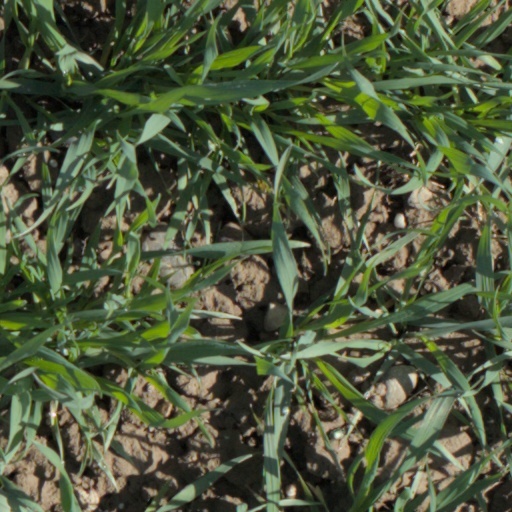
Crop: wheat